Government of Assam

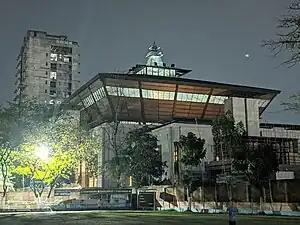
New Assembly Hall of the Assam Legislative Assembly in Dispur

The Government of Assam or Assam Government abbreviated as GoAS, is the state government of the Indian state of Assam. It consists of the Governor appointed by the President of India as the head of the state, currently Lakshman Prasad Acharya. The head of government is the Chief Minister, currently Dr. Himanta Biswa Sarma, who is the leader of the group that commands a majority in the unicameral Assam Legislative Assembly. The Assam Assembly is elected by universal adult suffrage for a period of five years. The Chief Minister is assisted by a Council of Ministers that he nominates, the size of which is restricted.